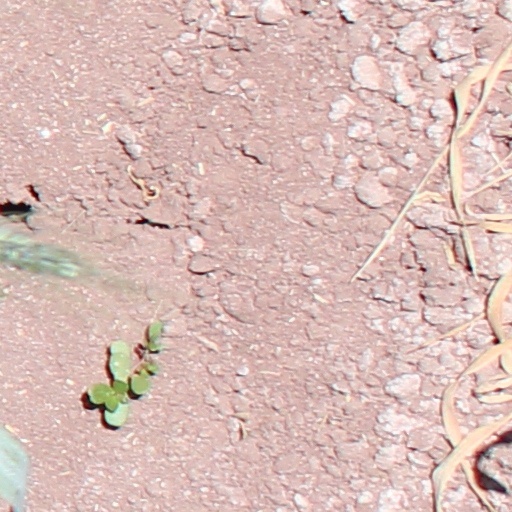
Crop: wheat